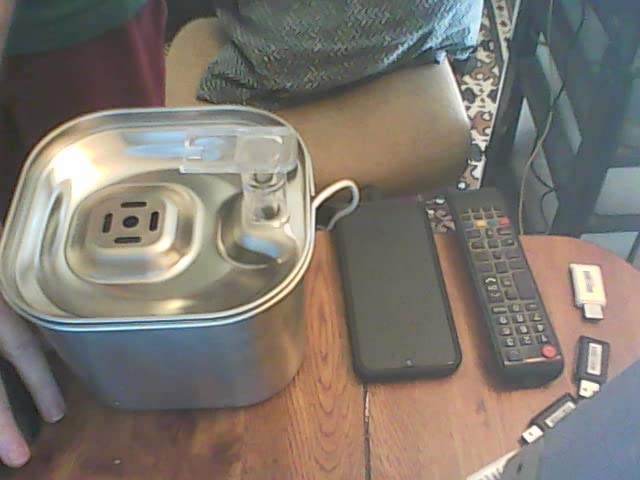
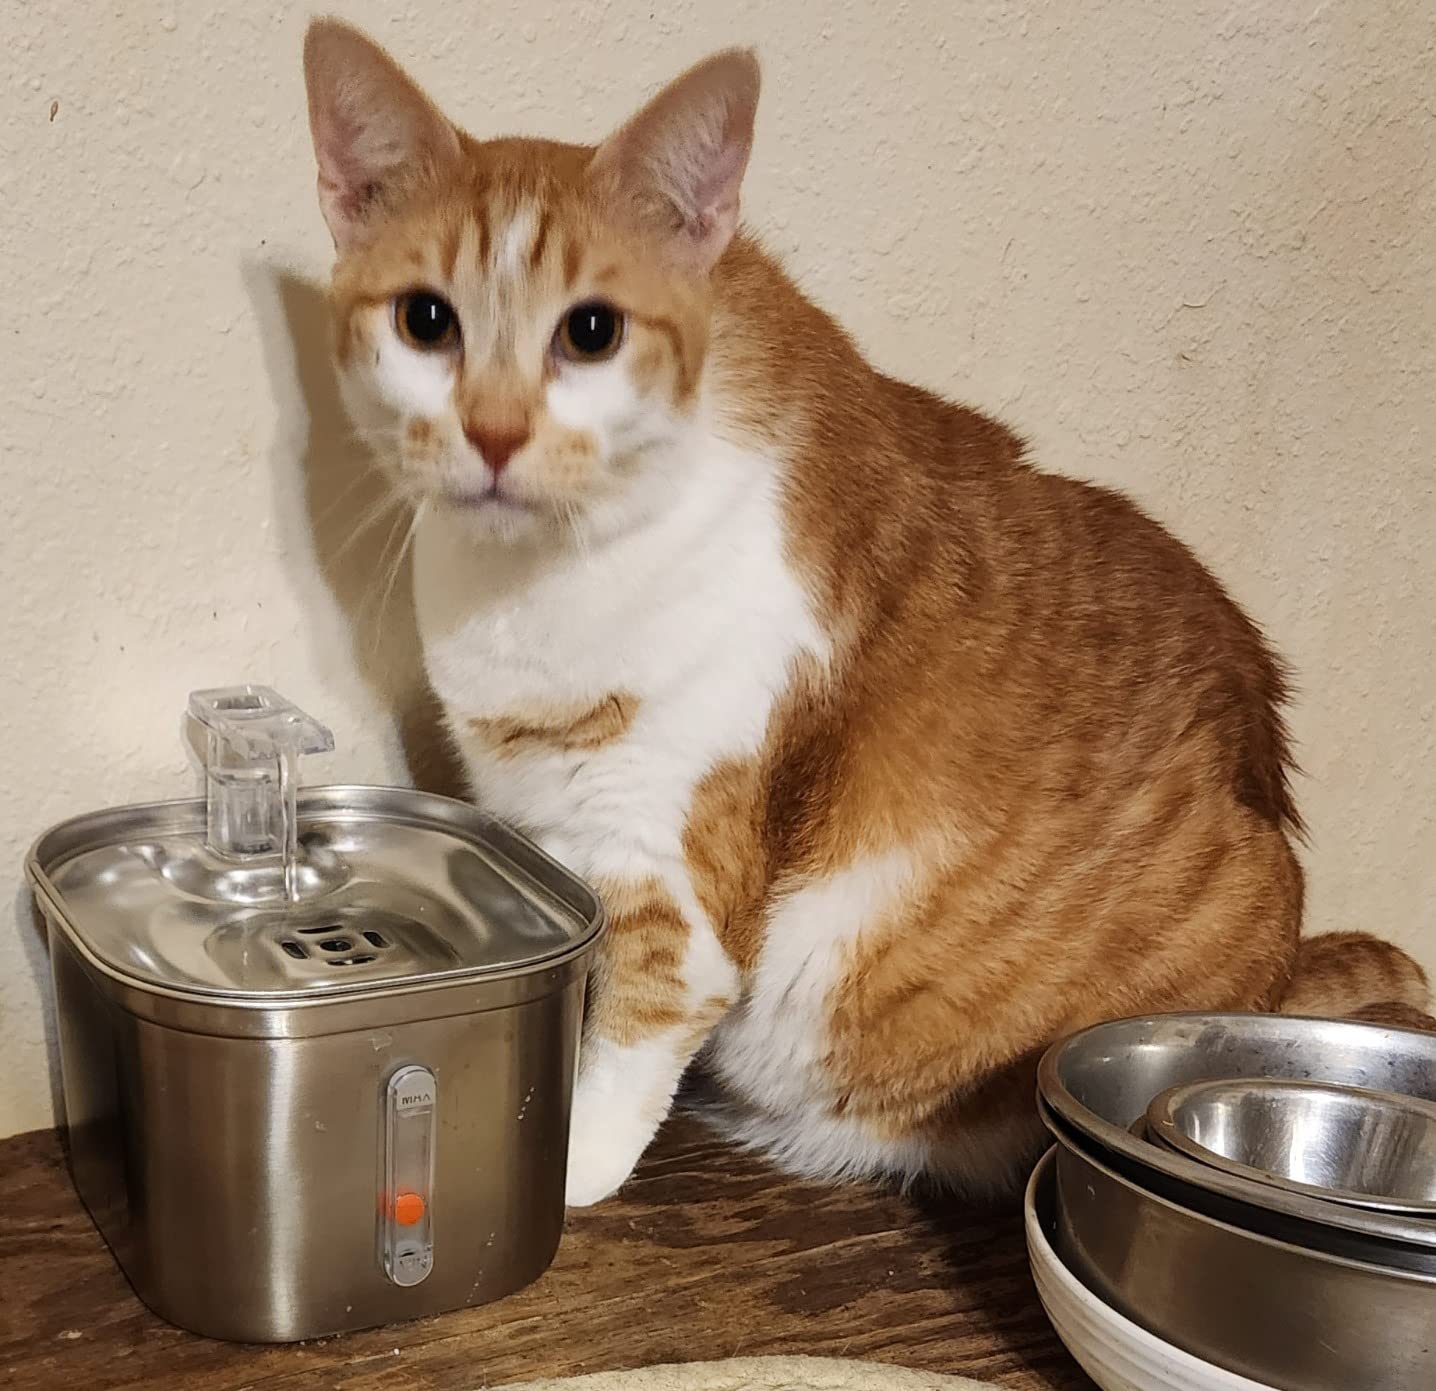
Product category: items_bowl
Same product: yes